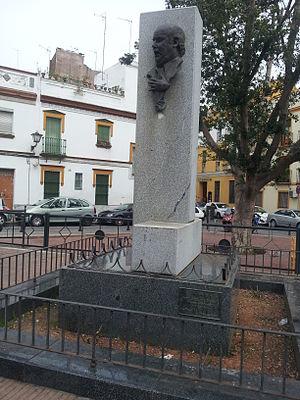
José Sánchez Bernal, mieux connu sous son pseudonyme Naranjito de Triana, fut un chanteur de musique flamenco.